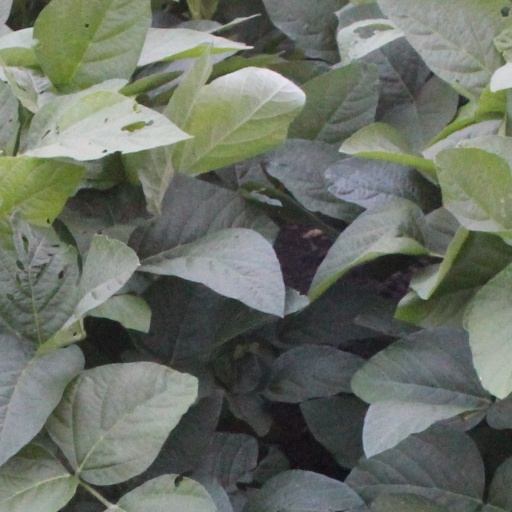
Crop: soybean